Idolmaster: Xenoglossia

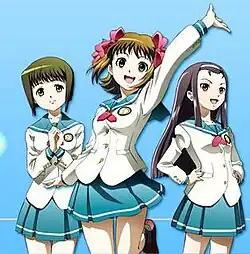
From left to right: Yukiho Hagiwara, Haruka Amami, and Iori Minase

IDOLs are robots used to destroy "Drop"s, remnants of the destruction of the Moon 107 years previous during an event called the "Lost Artemis". Humans found a special silicon on Earth, probably from fallen Drops, and started research to turn that silicon into IDOL cores. There are a total of five cores.